Trebeta

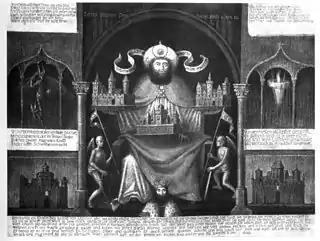
1559 painting depicting Trebeta, destroyed in World War II.

Trebeta was the legendary founder of Trier according to the "Gesta Treverorum".